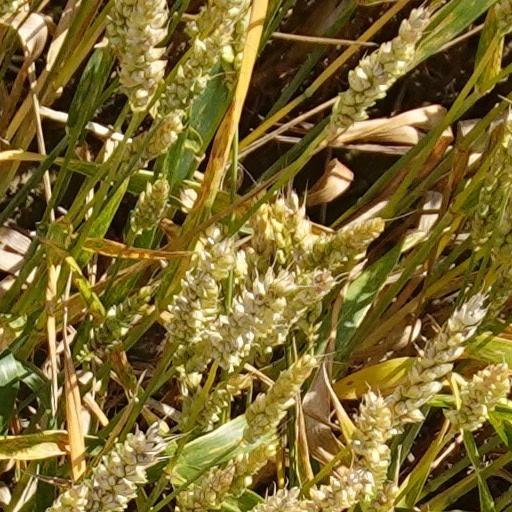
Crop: wheat